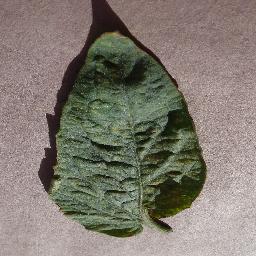
Label: Tomato___Spider_mites Two-spotted_spider_mite